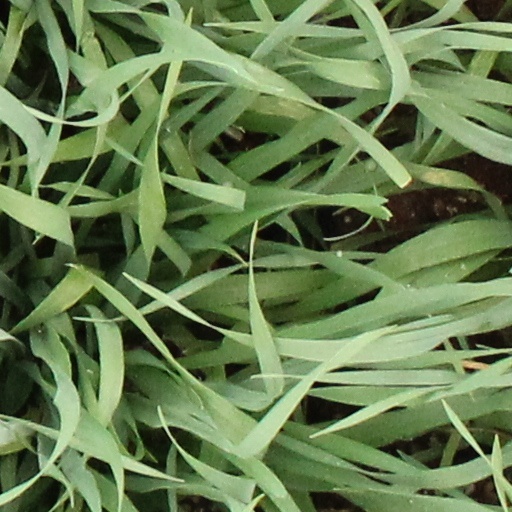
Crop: wheat